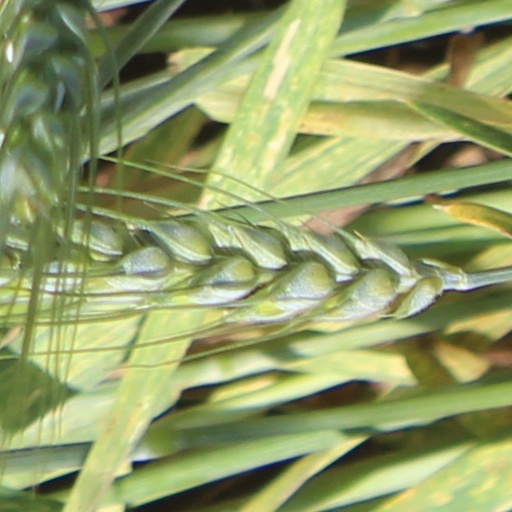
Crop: wheat